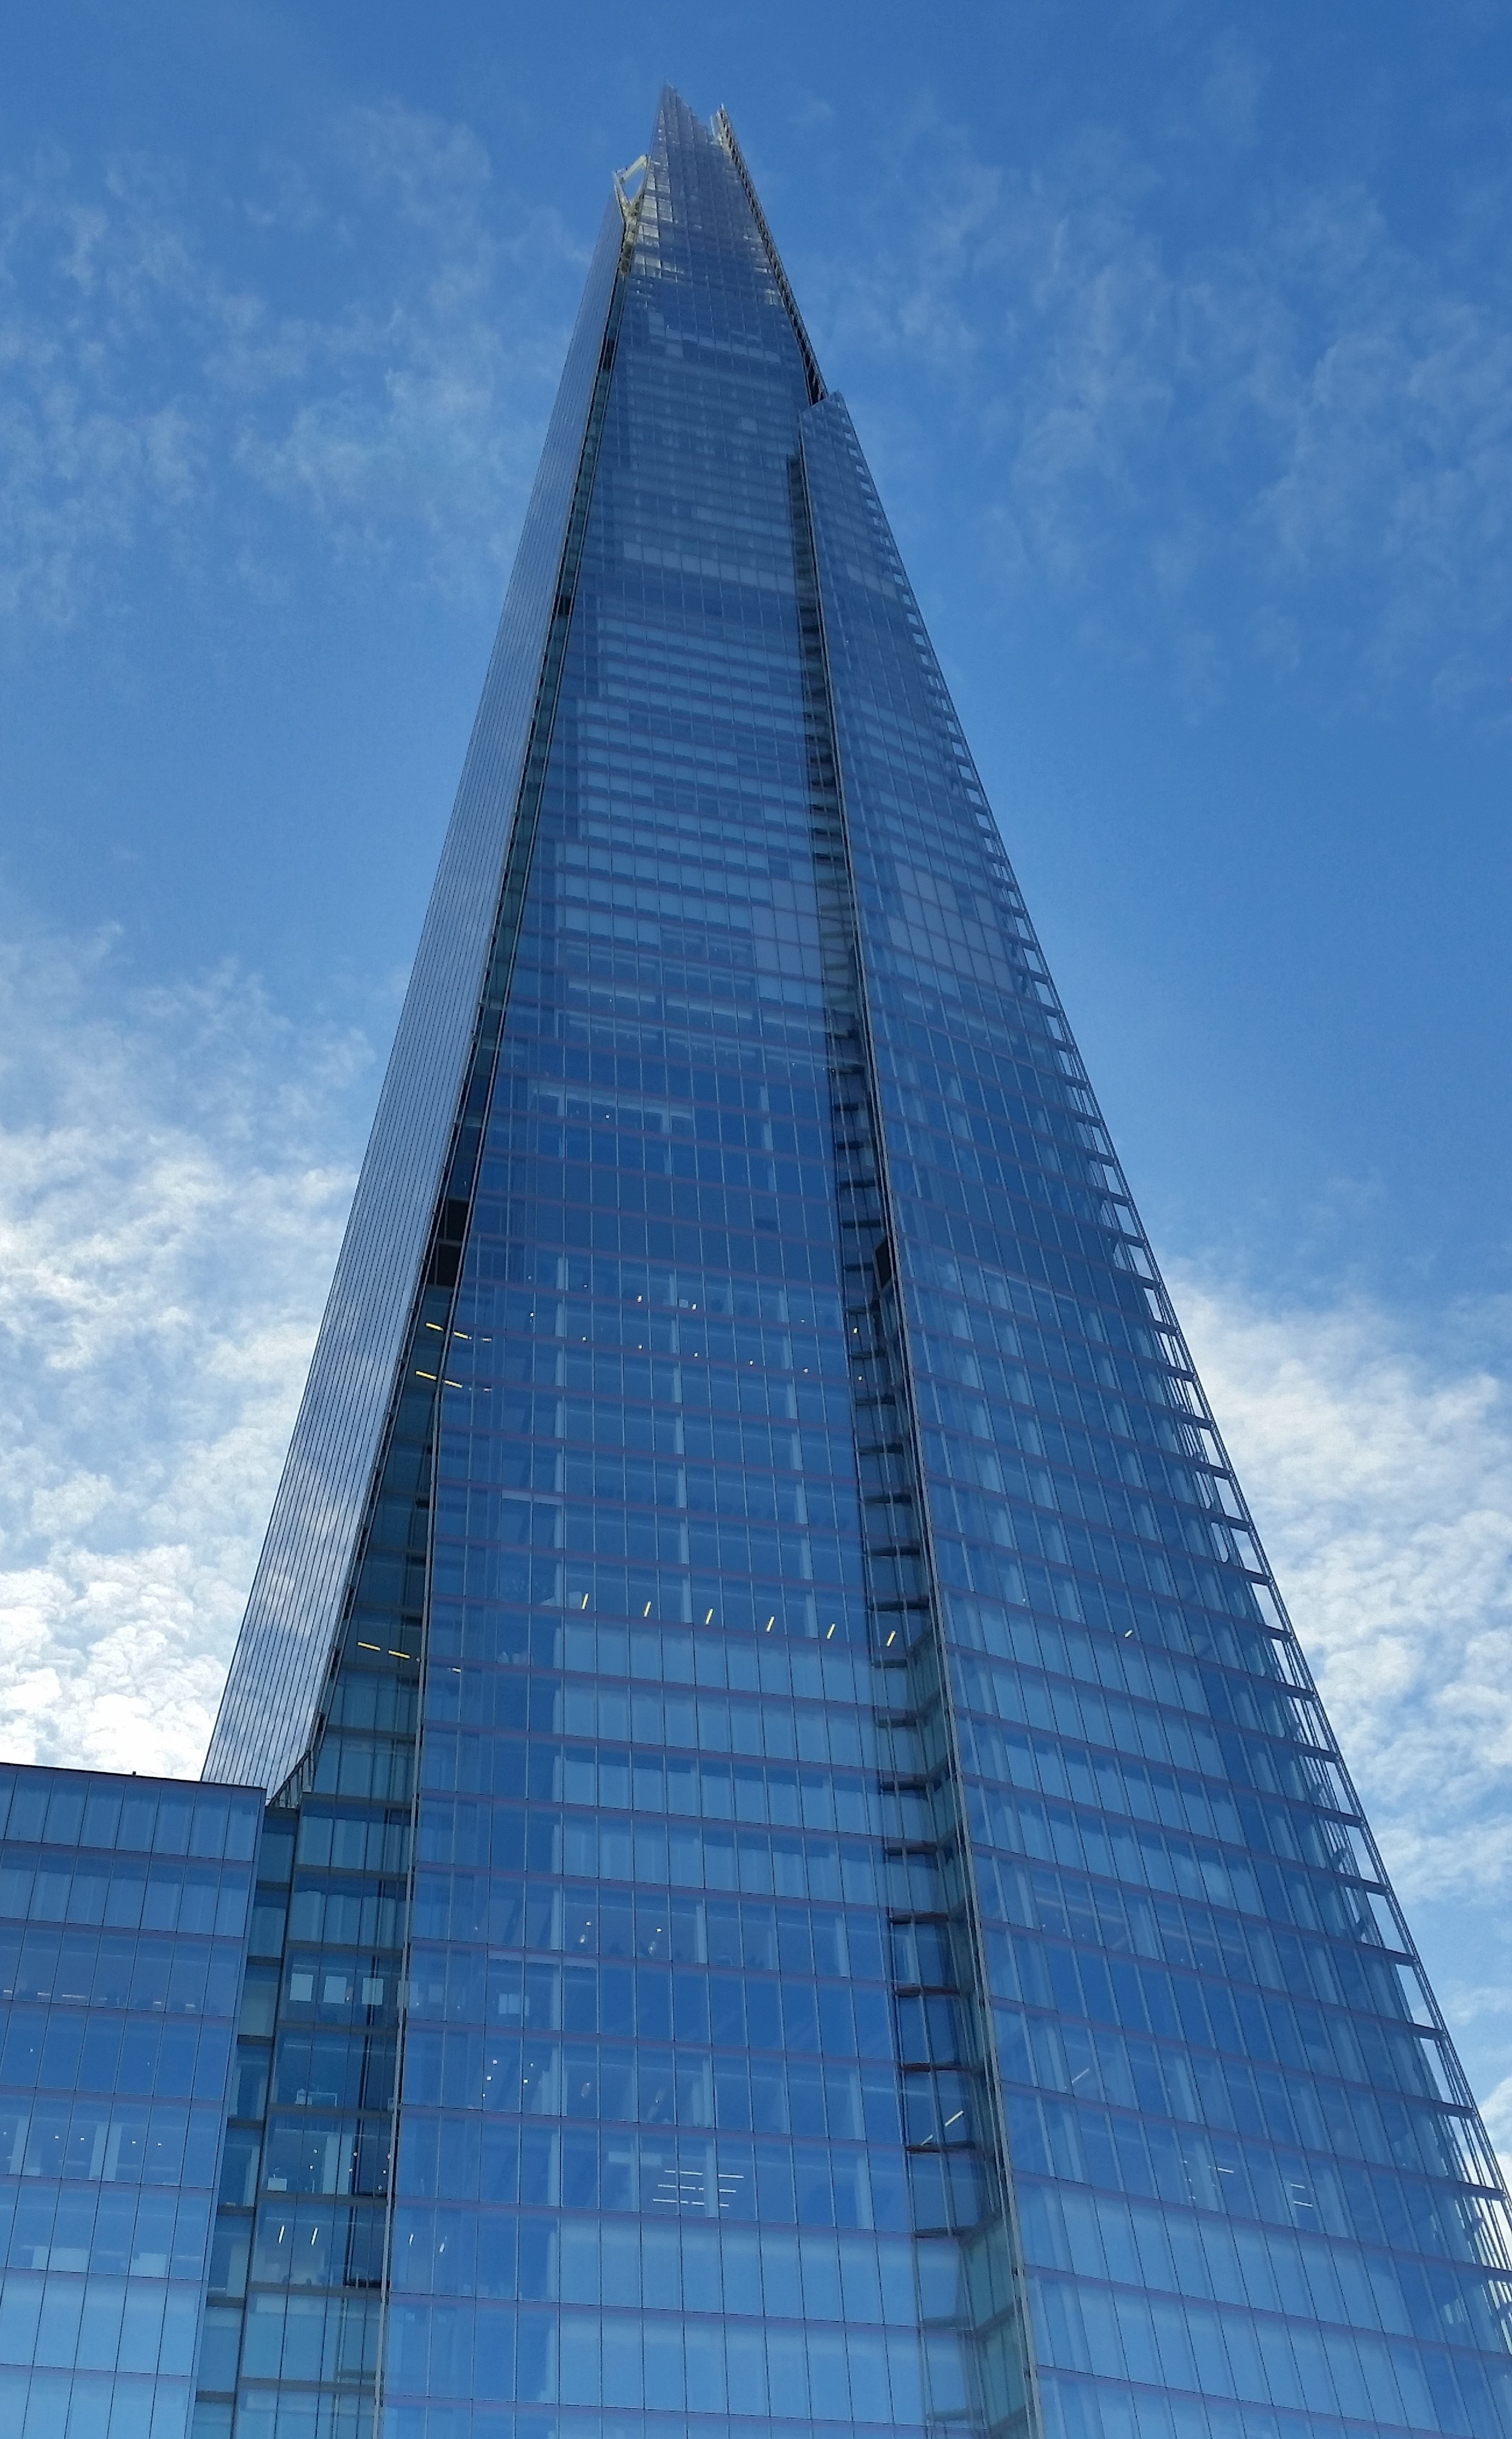
architecture, building, skyscraper, downtown, reflection, tower, landmark, facade, blue, modern, tower block, london, symmetry, contemporary, the shard, metropolitan area